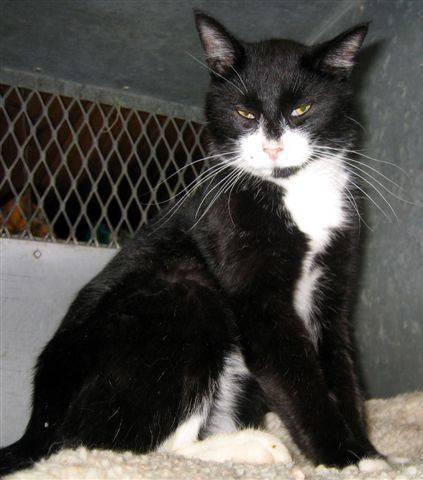
cat